Trans Caribbean Airways

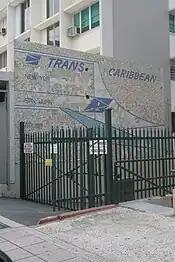
May 2012 picture of now-destroyed mosaic at former TCA ticket office at 1022 Ashford Ave, San Juan

TCA was initially successful as a certificated carrier, starting San Juan (SJU, the airport then known as Isla Verde, today's Luis Muñoz Marín International Airport) scheduled service from then Idlewild Airport, today's New York JFK Airport (JFK) in New York in March 1958. In 1960, the CAB gave it approval to extend the San Juan flight to Aruba (AUA). In December 1961 it introduced jet service to San Juan with DC-8-50s. It was also successful in suppressing fares – in 1960, Pan Am and Eastern complained of losing $1.7mm and $1mm respectively on New York-San Juan, a year in which TCA broke even on the route. Chalk did not lack for ambition: in 1961 alone he had TCA bid for Northeast Airlines and asked the CAB to serve New York to a number of Midwest cities.